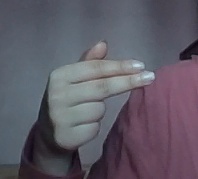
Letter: ghain